History of scientific method

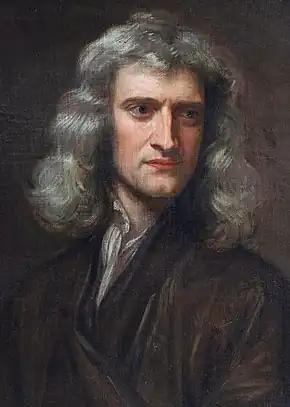
Sir Isaac Newton, the discoverer of universal gravitation and one of the most influential scientists in history

As an example, in the dramatic dialogue titled "Third Day" from his "Two New Sciences", Galileo has the characters of the dialogue discuss an experiment involving two free falling objects of differing weight. An outline of the Aristotelian view is offered by the character Simplicio. For this experiment he expects that "a body which is ten times as heavy as another will move ten times as rapidly as the other". The character Salviati, representing Galileo's persona in the dialogue, replies by voicing his doubt that Aristotle ever attempted the experiment. Salviati then asks the two other characters of the dialogue to consider a thought experiment whereby two stones of differing weights are tied together before being released. Following Aristotle, Salviati reasons that "the more rapid one will be partly retarded by the slower, and the slower will be somewhat hastened by the swifter". But this leads to a contradiction, since the two stones together make a heavier object than either stone apart, the heavier object should in fact fall with a speed greater than that of either stone. From this contradiction, Salviati concludes that Aristotle must, in fact, be wrong and the objects will fall at the same speed regardless of their weight, a conclusion that is borne out by experiment.